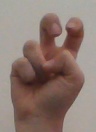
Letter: toot